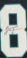
Number: 8